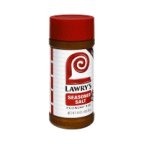
Item Name: Lawrys Seasoned Salt 16OZ (Pack of 24)
Value: 384.0
Unit: Ounce

Price: 4.555